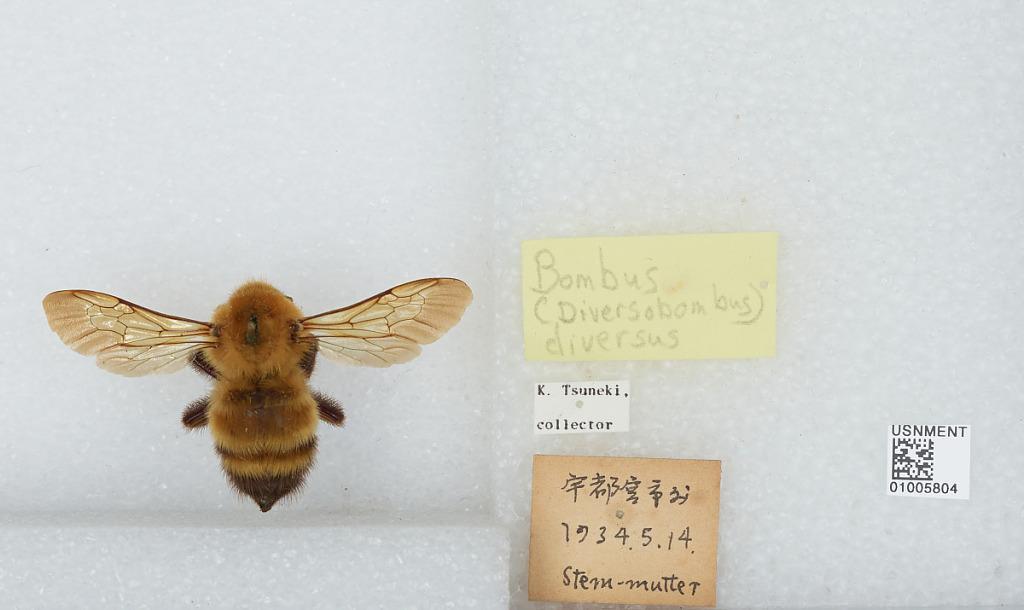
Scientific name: Bombus (Diversobombus) diversus Smith
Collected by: K. Tsuneki
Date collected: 1934-5-14
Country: Japan
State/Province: Tochigi
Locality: Utsunomiya
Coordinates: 36.555, 139.882